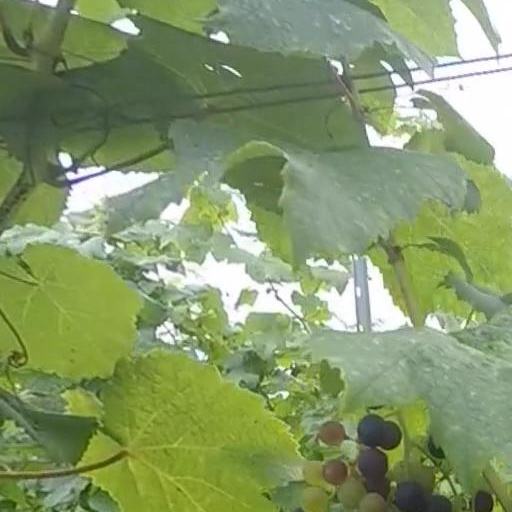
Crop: grape